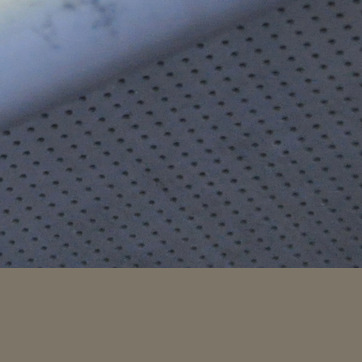
Material: metal